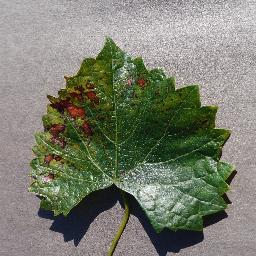
Label: Grape___Esca_(Black_Measles)